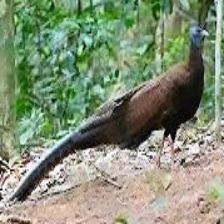
Species: GREAT ARGUS
Scientific name: ARGUSIANUS ARGU